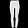
Label: Trouser